1st South African Infantry Division

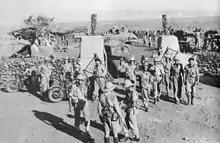
South Africans in Hobok Fort after its capture, 1941

After the success of the 1st South African Infantry Brigade against the Italians at the El Wak border post on 16 December 1940, Lieutenant-General Alan Cunningham was intent on opening access into the Galla-Sidamo area across the Chalbi Desert by advancing eastwards from the eastern side of Lake Rudolf and to support a possible rebellion by the Shifta tribe against the Italians. This was the first offensive to be assigned to 1 SA Division. The division then consisted of the 2nd and 5th SA Brigades (located at Marsabit), the 25th East African Brigade (at Lokitaung) as well as six companies of the 2nd Abyssinian Irregulars. Almost on a daily basis, division infantry and armoured cars crossed the Dida Galgalla in search of enemy patrols. The Italians maintained a well established outpost at Turbi Hills, from which they had clear observation of any vehicle or troop movements in the Dida Galgalla. From December 1940 to February 1941 patrols had never been able to engage Italian patrols or elements as they withdrew deeper into Abyssinia on sighting the South African patrols entering the Dida Galgalla, only to return the next day.